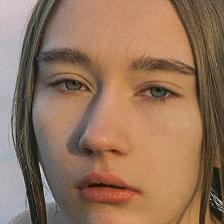
Label: faces